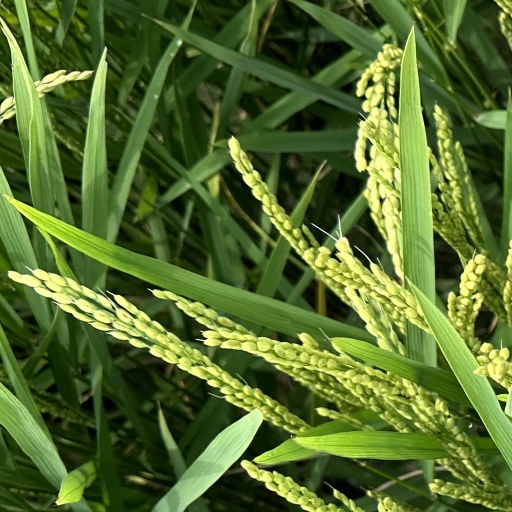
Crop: rice